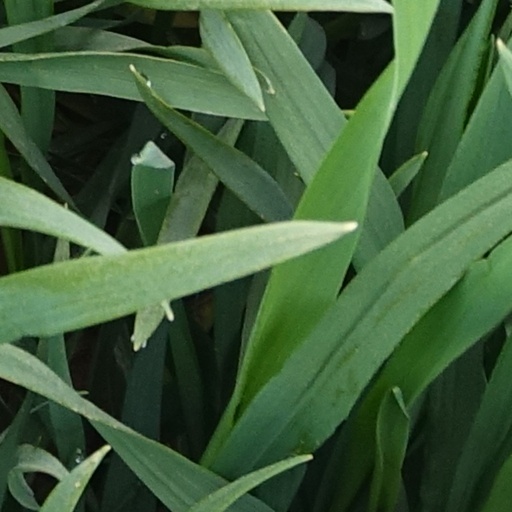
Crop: wheat